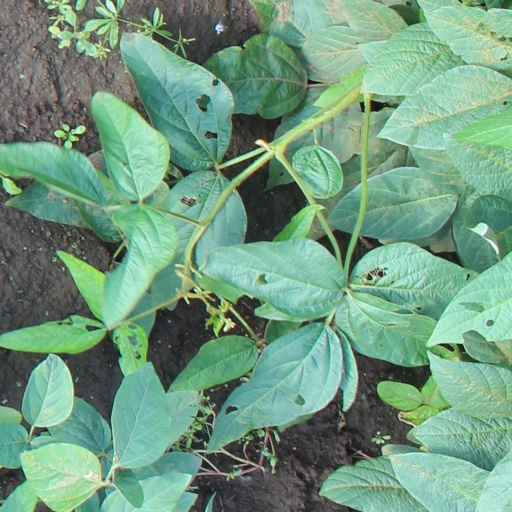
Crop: soybean